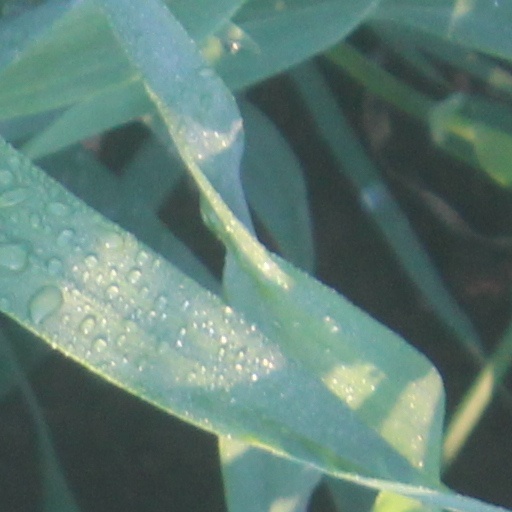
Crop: wheat